Nepenthes inermis

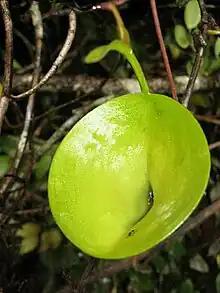
Closeup of the pitcher mouth of "N. inermis". The upper pitchers of this species are the only ones in the genus to completely lack a peristome.

"Nepenthes inermis" belongs to a group of closely related montane Sumatran species that includes "N. dubia", "N. flava", "N. jacquelineae", "N. jamban", "N. talangensis", and "N. tenuis". These species are characterised by infundibular upper pitchers and highly viscous pitcher fluid.